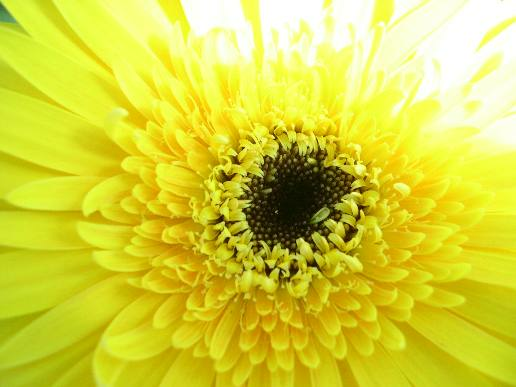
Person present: No